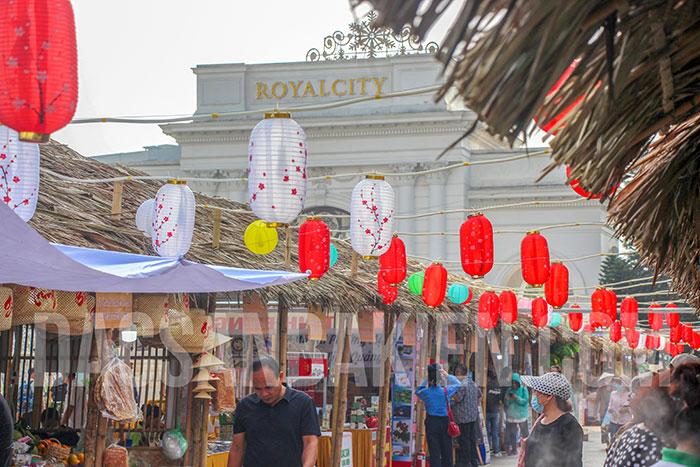
có những chiếc đèn lồng được treo ở không gian phía trên